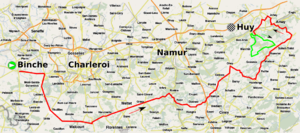
La 81ᵉ édition de la Flèche wallonne a lieu le 19 avril 2017. Elle fait partie du calendrier UCI World Tour 2017 en catégorie 1.UWT.